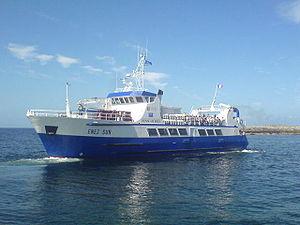
1=photo de l'Enez Sun 3 à l'île de Sein, assurant la desserte de cette île. IMO number: 7398652 Callsign: FSLN
L’Enez Sun III est un ferry côtier assurant la liaison quotidienne avec l'île de Sein. Il est la propriété du conseil départemental du Finistère, lequel a attribué à Keolis la délégation de service public vers les îles de la mer d'Iroise le 1ᵉʳ janvier 2009 pour 7 ans, sous la marque Penn ar Bed.
Île-de-Sein, [il də sɛ̃], en breton Enez-Sun, est une commune du département du Finistère, dans la région Bretagne, en France. Elle est essentiellement constituée des îles de Sein et de Kélaourou ainsi que d'îlots avoisinants. La commune fait partie du parc naturel marin d'Iroise et du parc naturel régional d'Armorique.
La Compagnie maritime Penn ar Bed assure la desserte quotidienne des îles d'Ouessant, Molène et Sein dans le cadre d'un contrat de service public depuis le 1ᵉʳ décembre 2008. Elle a été créée en 1992 à l'initiative du conseil général du Finistère. Un nouveau contrat de service public a été conclut avec la région Bretagne pour une durée de 4 ans.